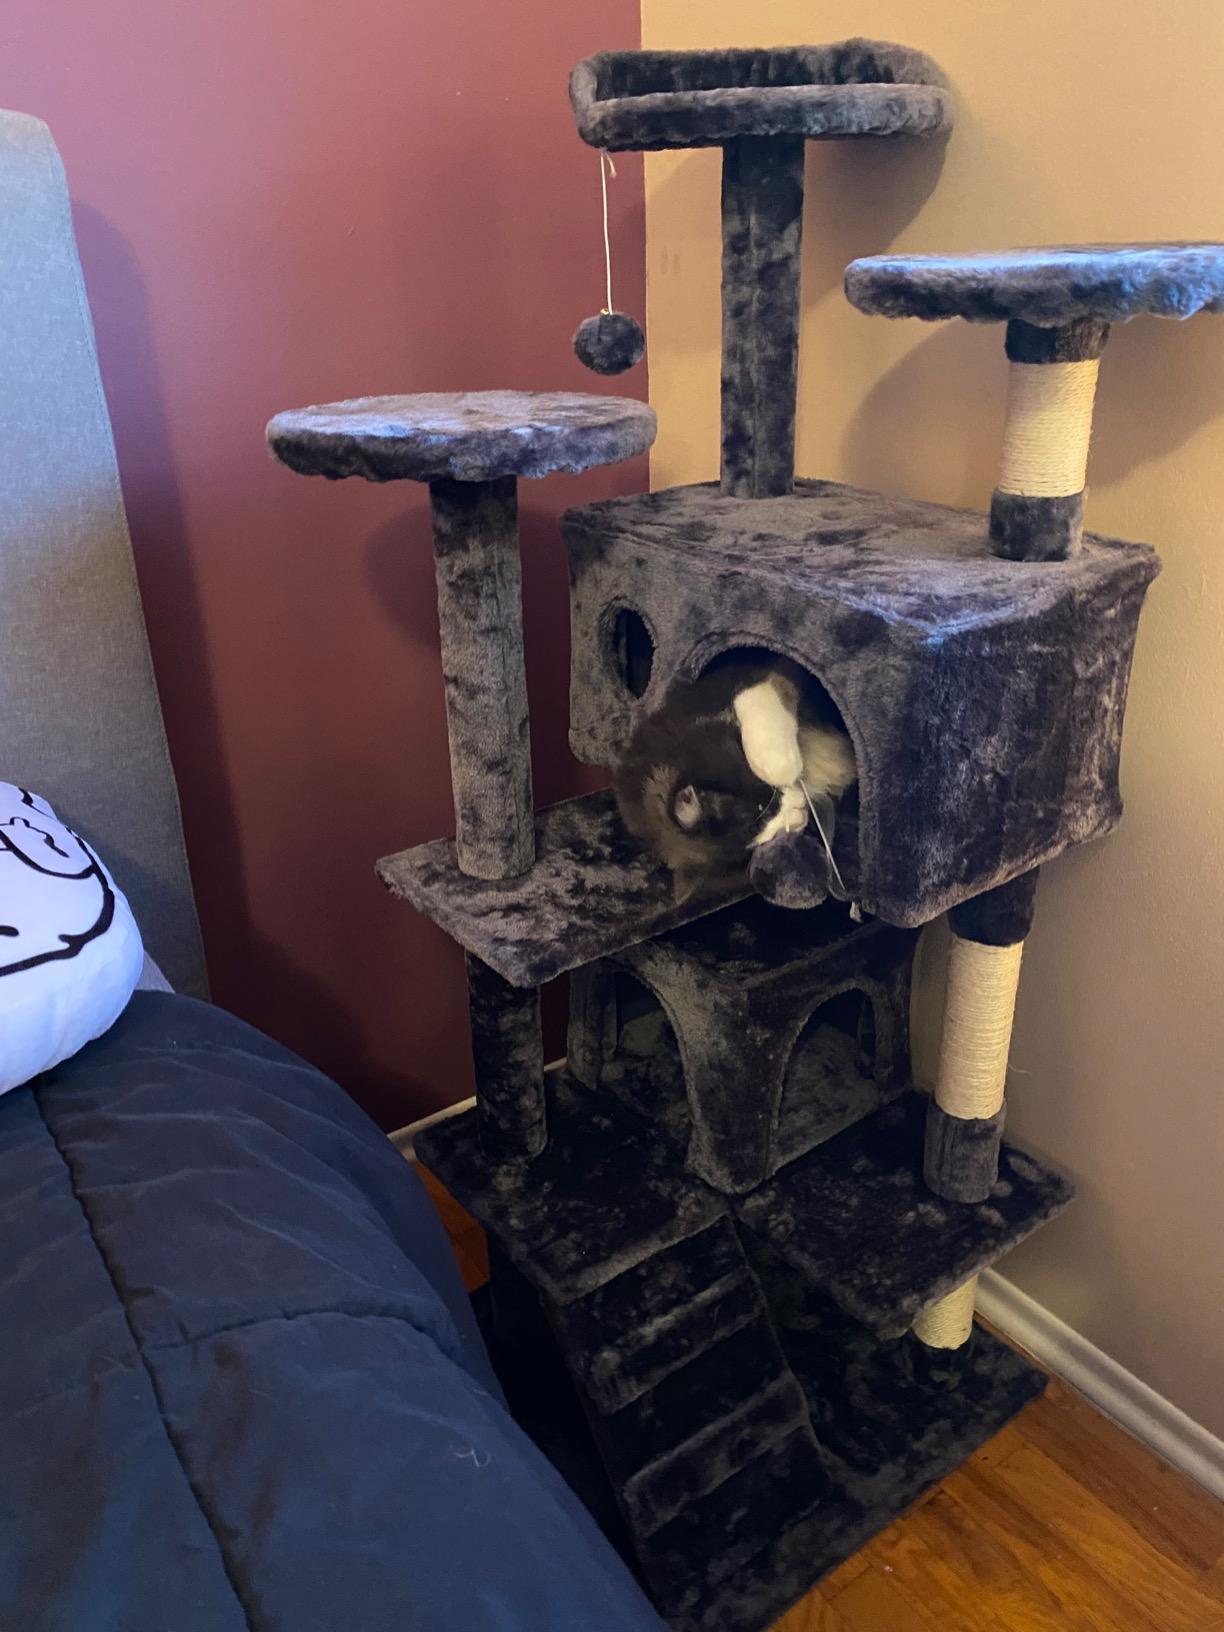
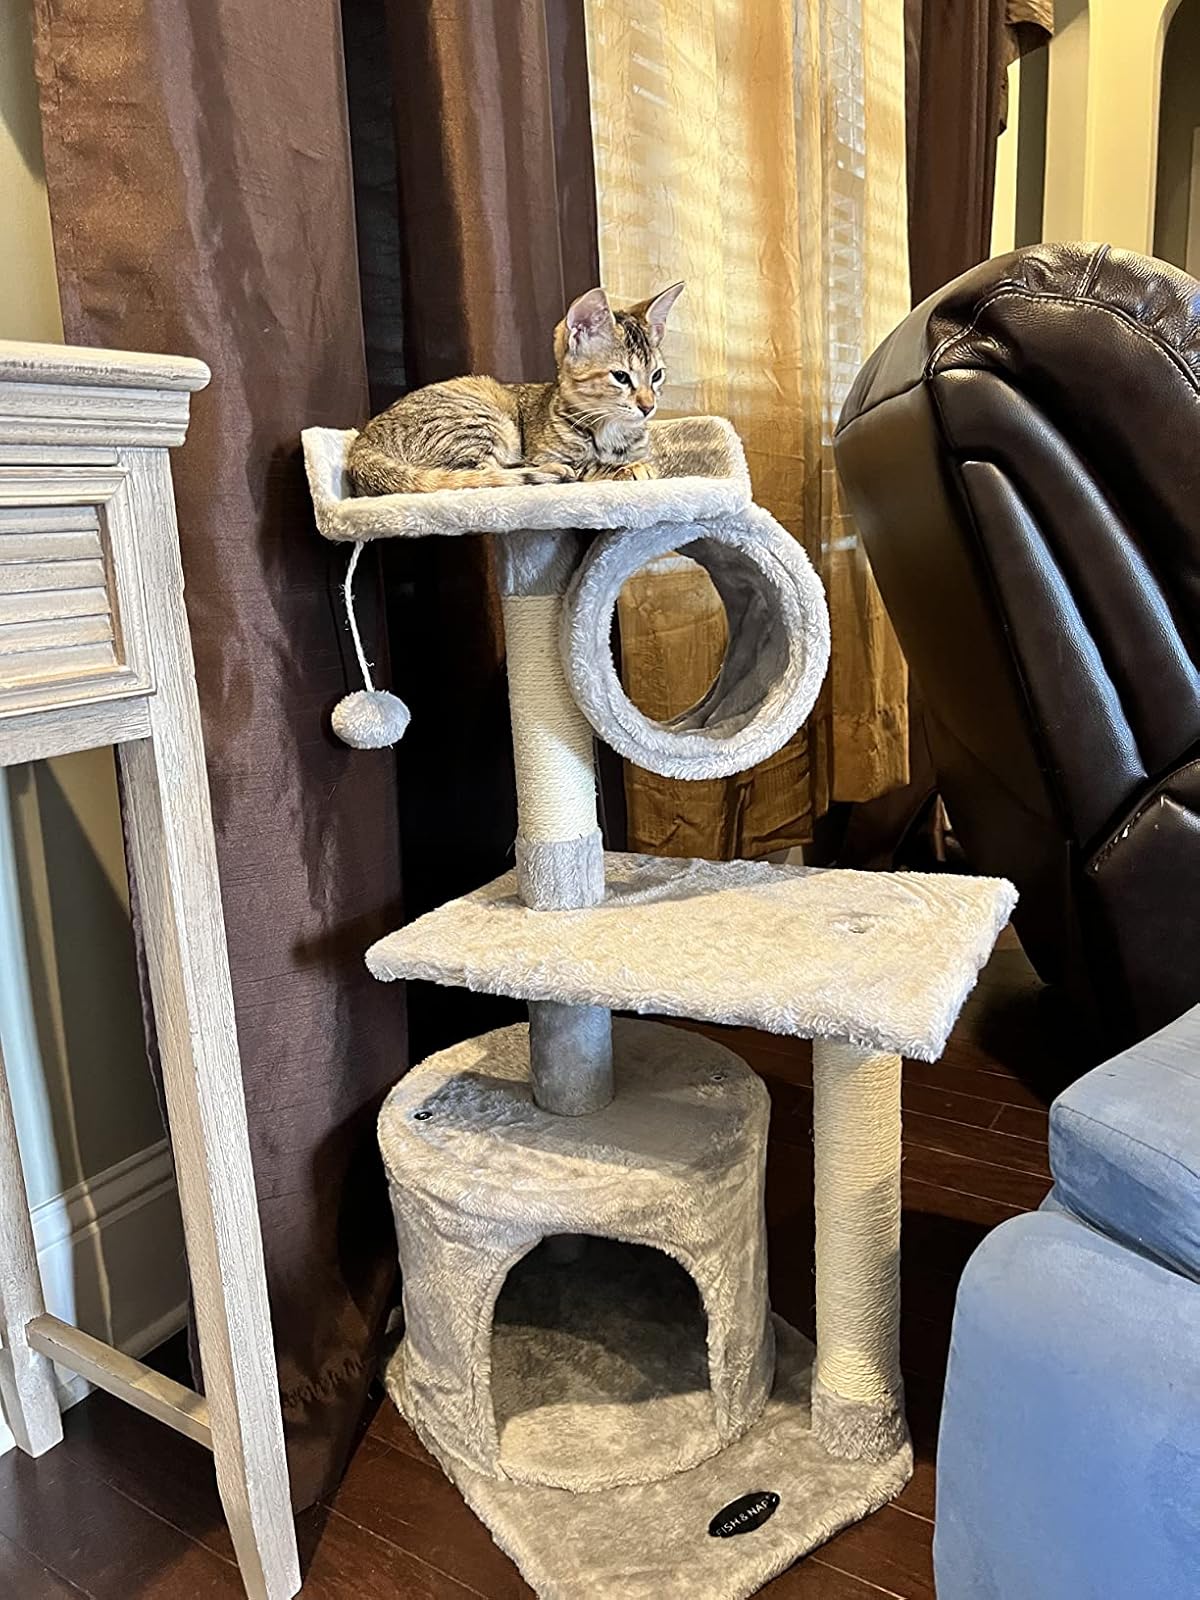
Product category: items_cat tree
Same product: no